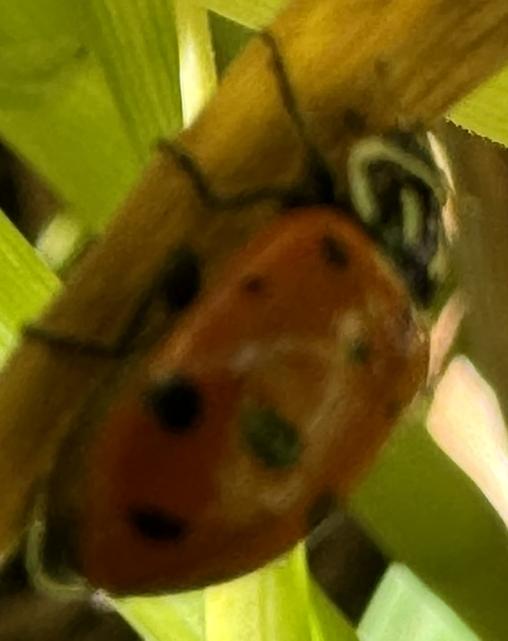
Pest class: predators